Jocelyne Saucier

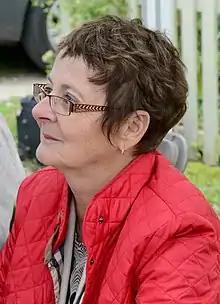
Saucier at the Eden Mills Writers' Festival in 2015

Jocelyne Saucier (born May 27, 1948 in Clair, New Brunswick) is a Canadian novelist and journalist based in Quebec.